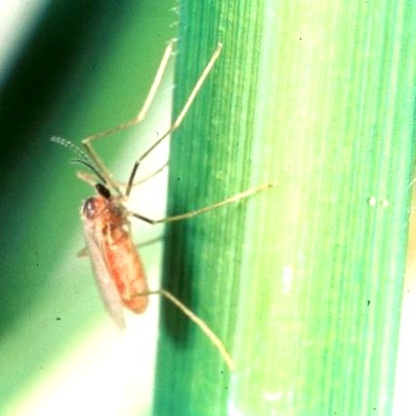
Nhãn: Sâu năn ( Muỗi hành )(Rice Gall Midge)